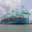
Label: ship